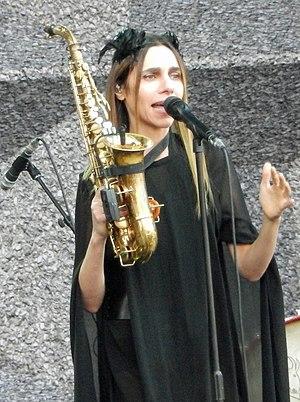
Polly Jean Harvey, plus connue sous le nom de PJ Harvey, est une chanteuse, auteure-compositrice britannique de rock alternatif, née le 9 octobre 1969 à Bridport. Elle a formé en 1991 le trio PJ Harvey avec Rob Ellis et Steve Vaughan. Leurs deux premiers albums Dry et Rid of Me sont régulièrement cités parmi les meilleurs disques du début des années 1990 mais c'est en 1995 avec son premier album solo To Bring You My Love qu'elle obtient son premier succès international.